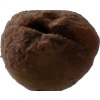
Label: peach